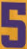
Number: 5